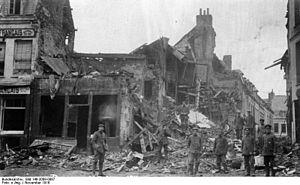
Bapaume est une commune française située dans le département du Pas-de-Calais en région Hauts-de-France.